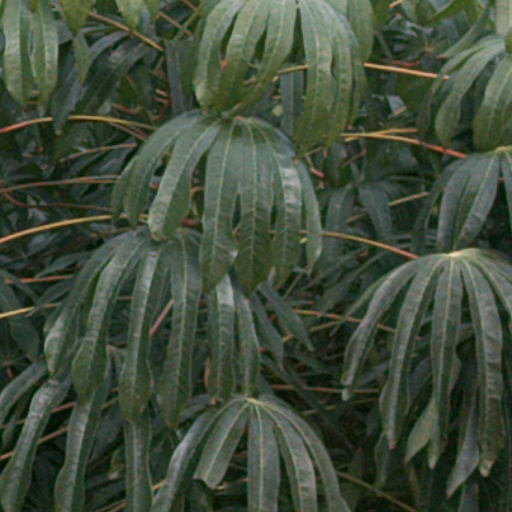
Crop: cassava